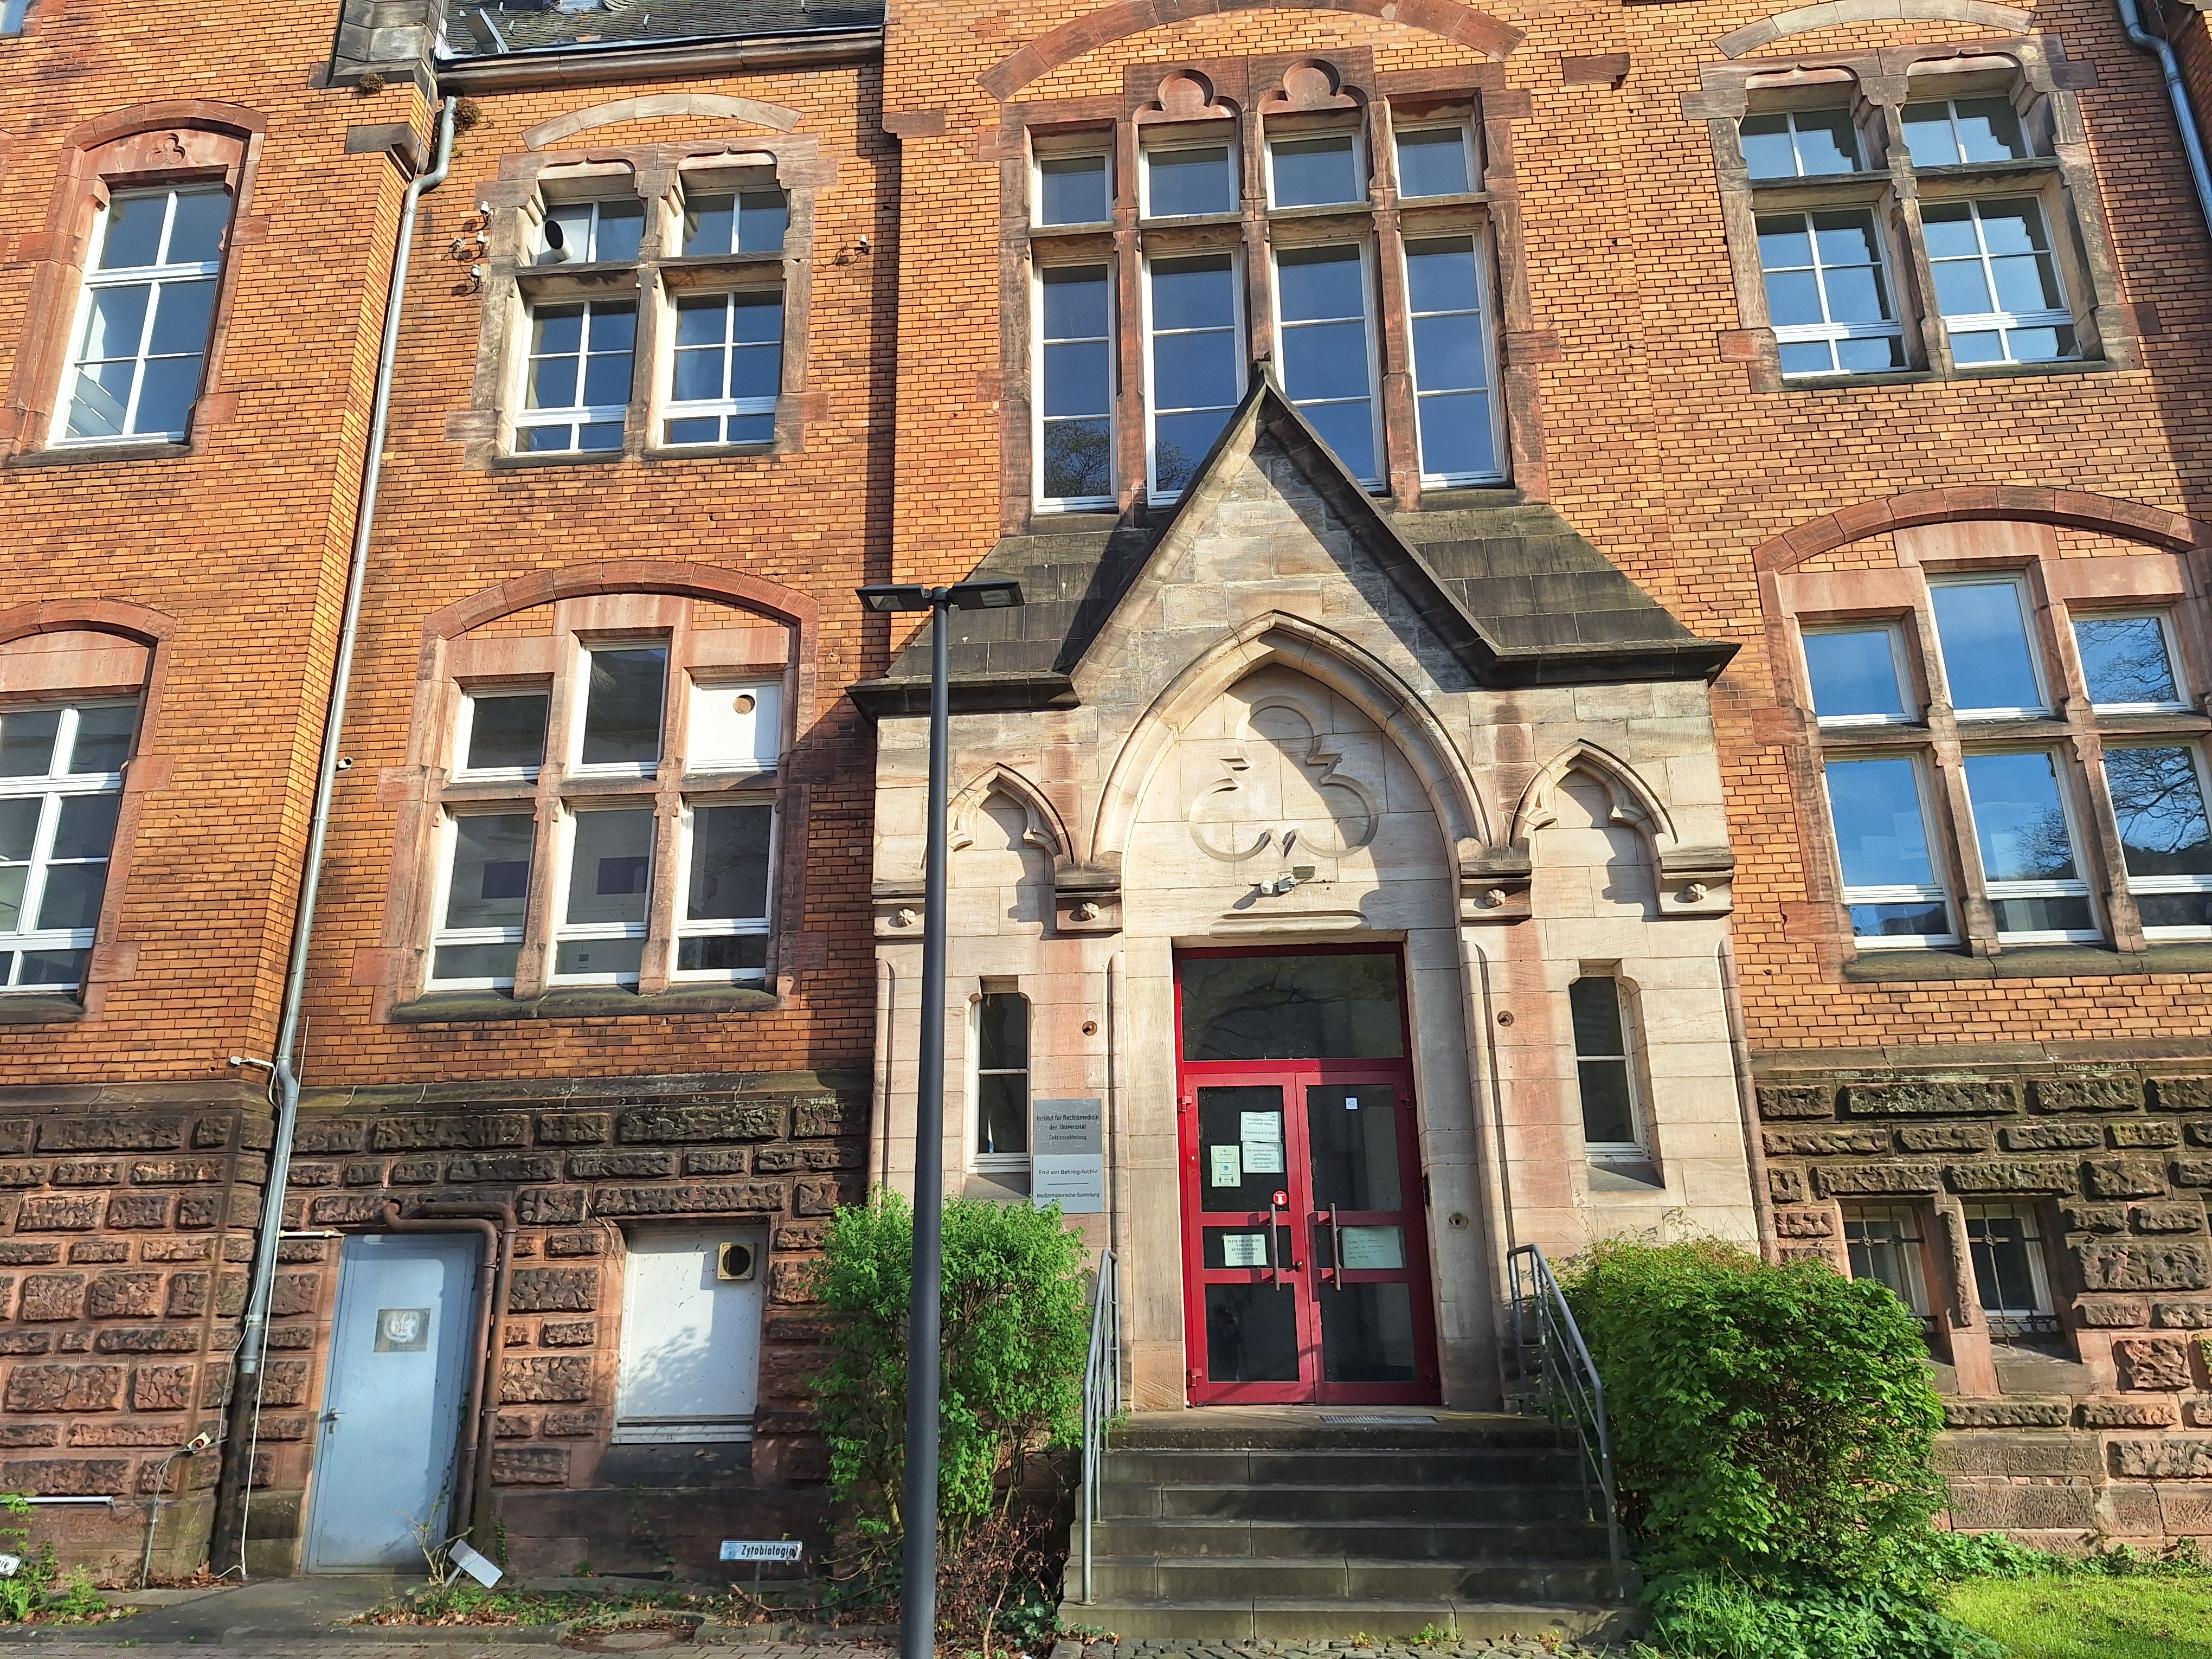
Building: Robert-Koch-Straße 6